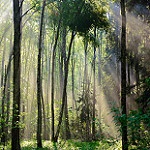
Label: forest